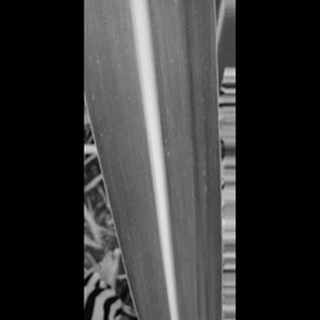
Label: healthy_sugarcane